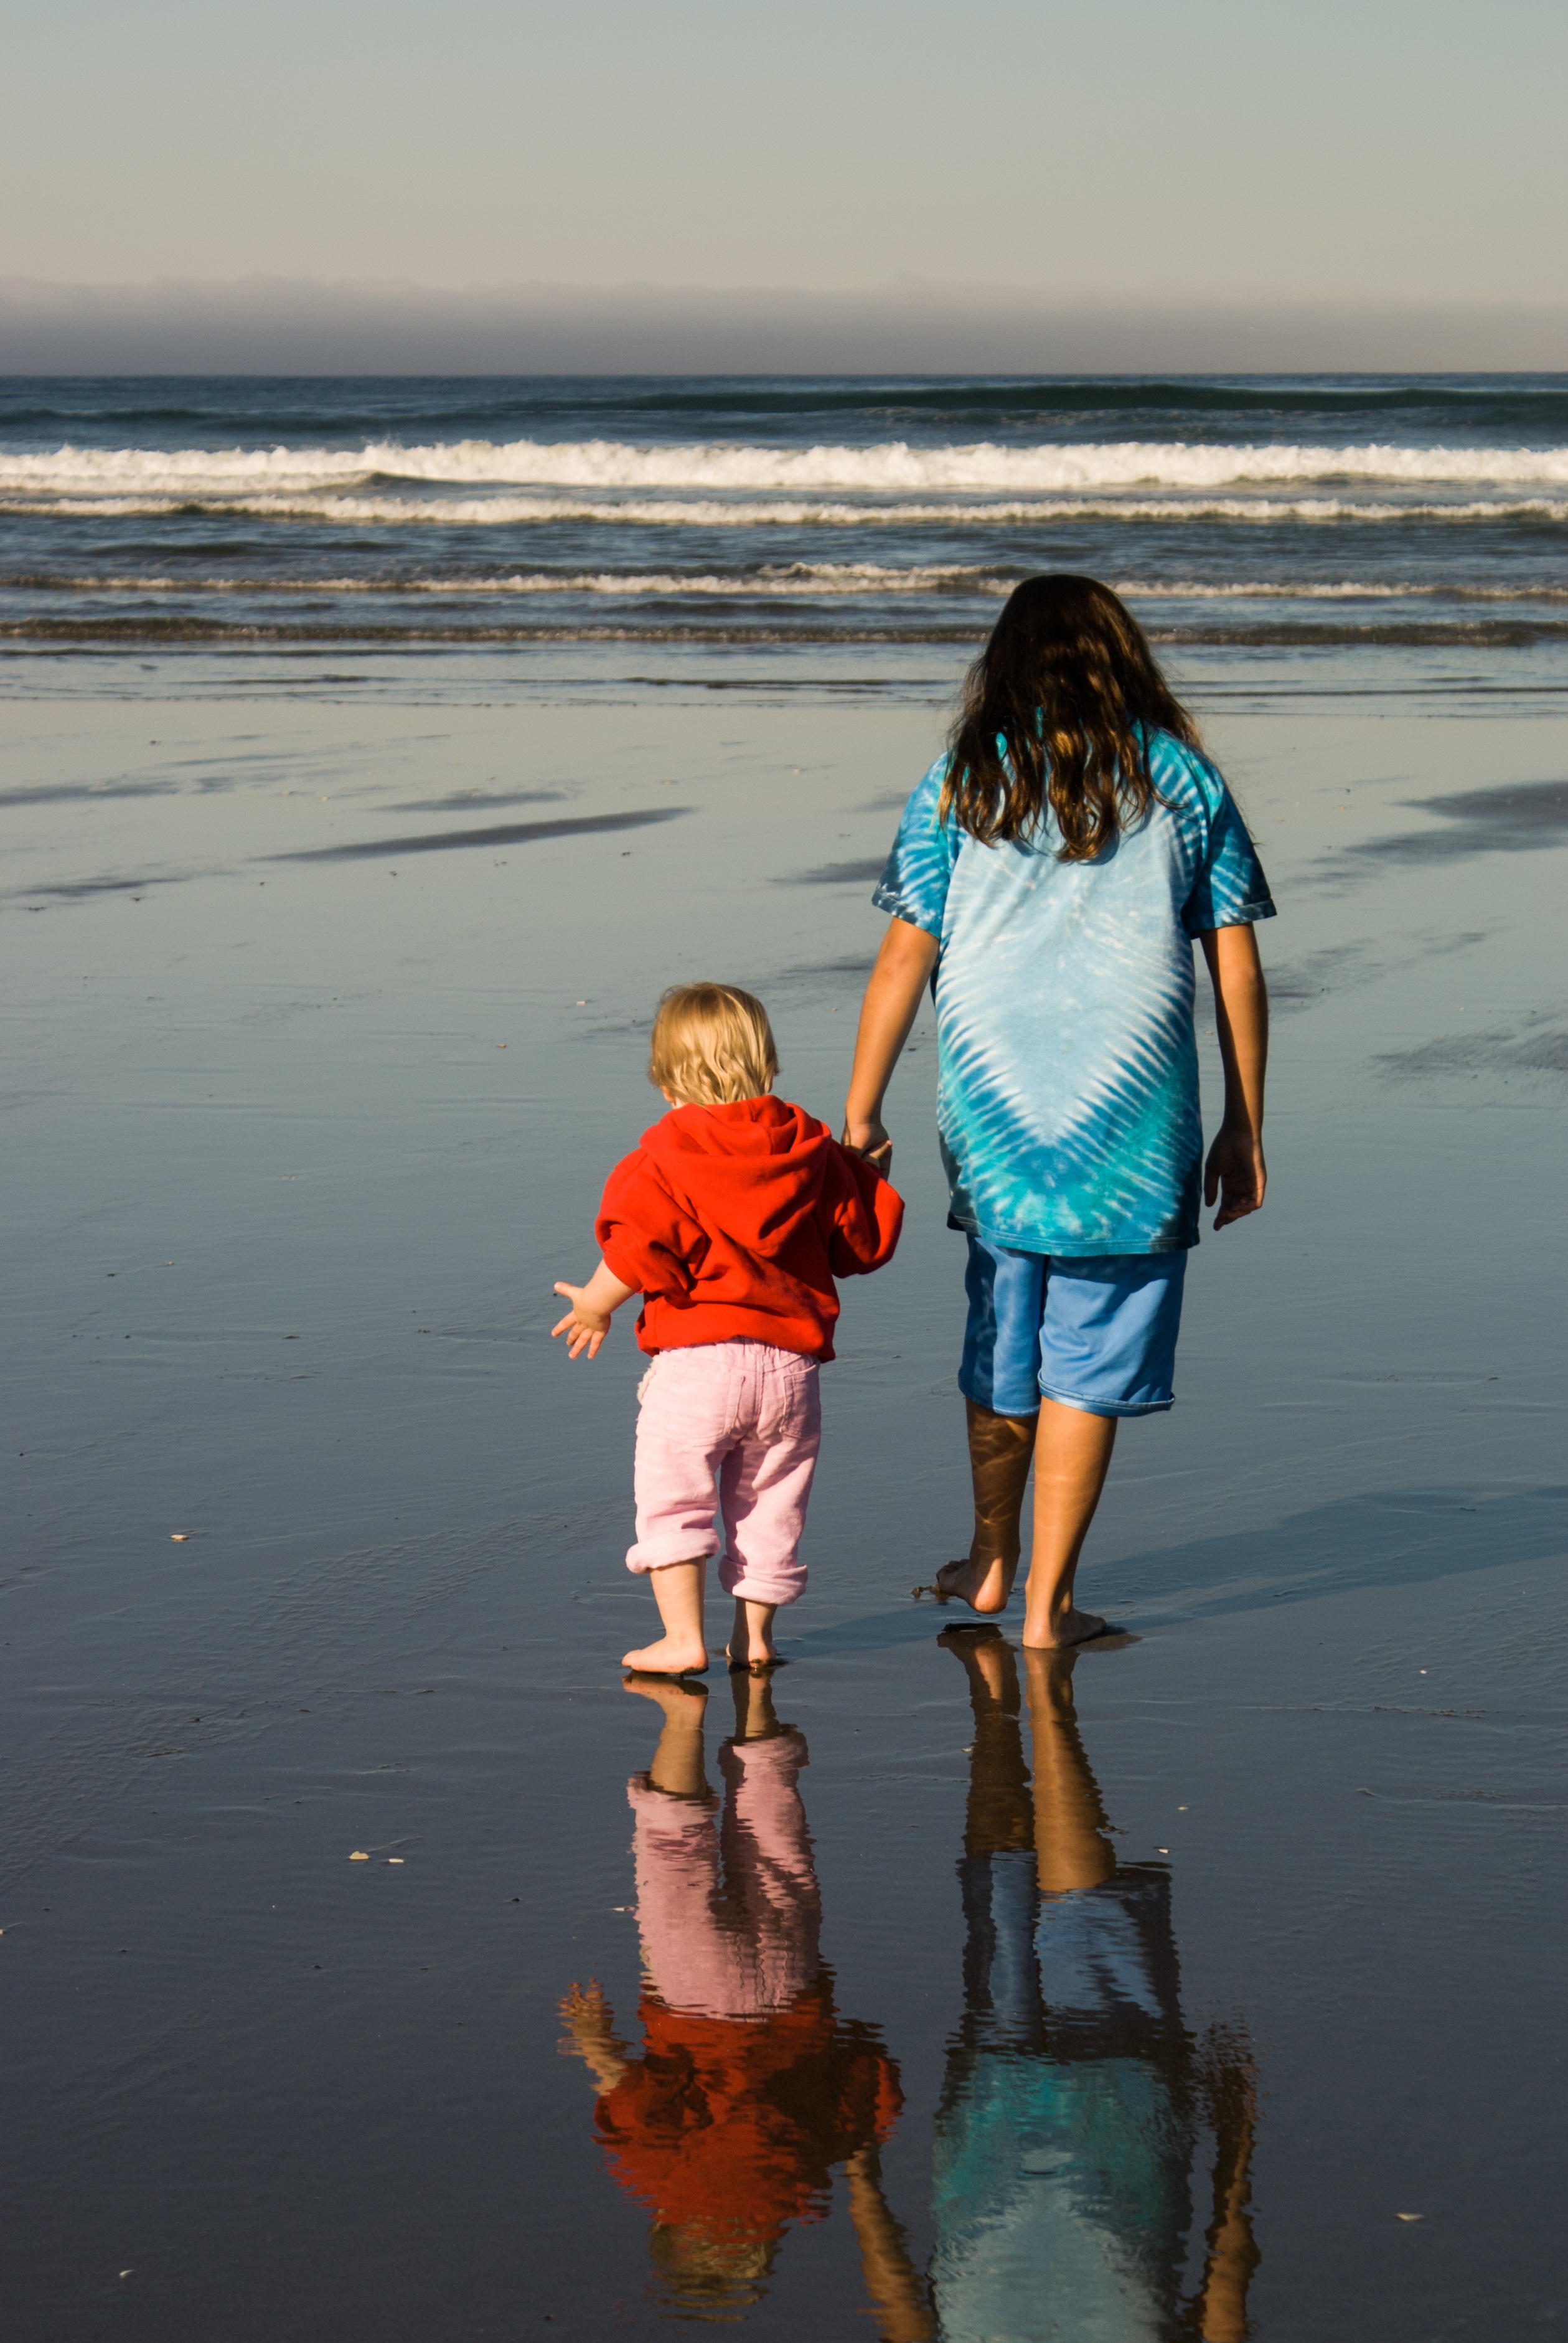
beach, sea, coast, water, sand, ocean, people, shore, wave, summer, vacation, walk, reflection, child, season, body of water, kids, children, fun, holidays